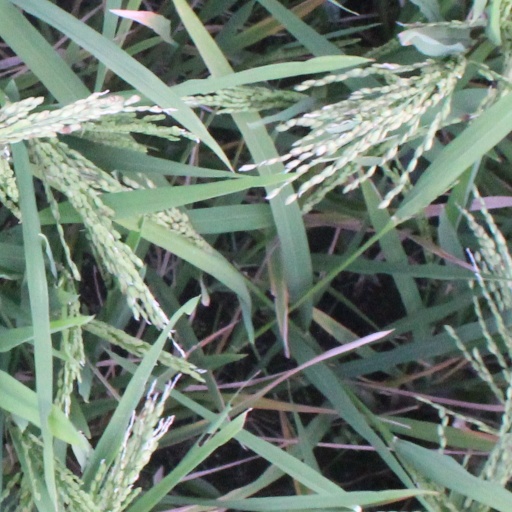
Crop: rice